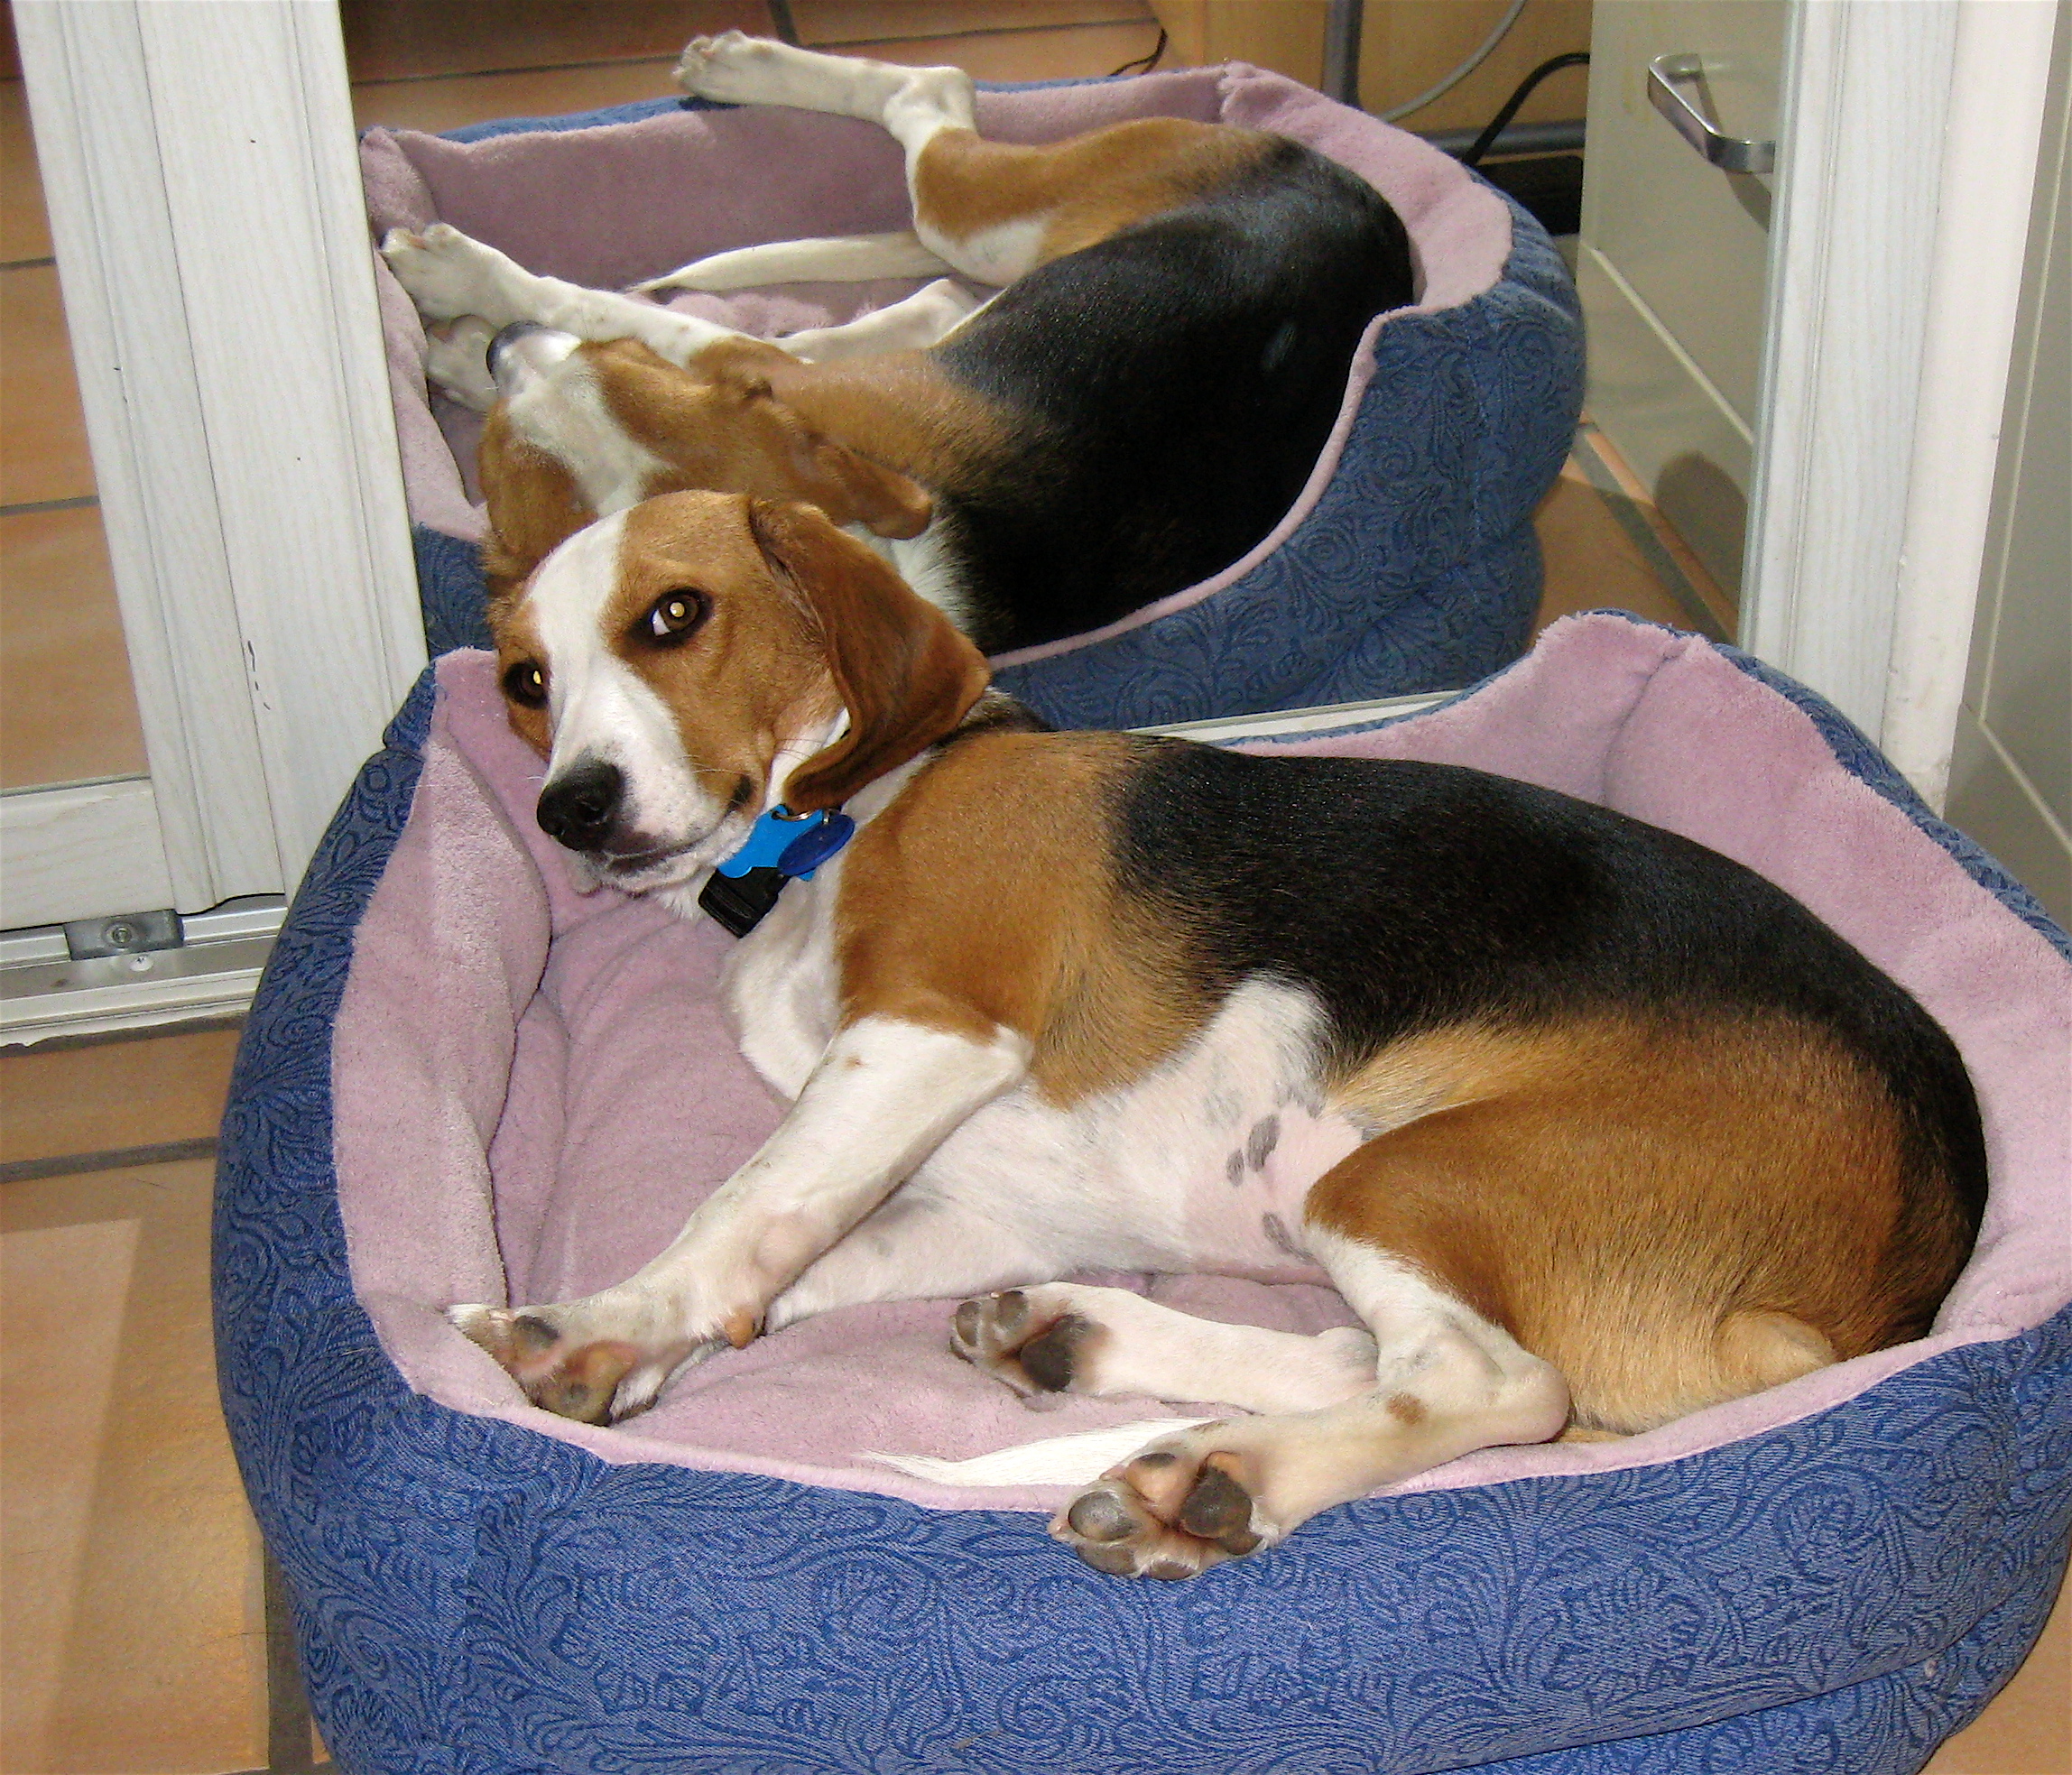
puppy, dog, mammal, hound, vertebrate, beagle, fresa, dog like mammal